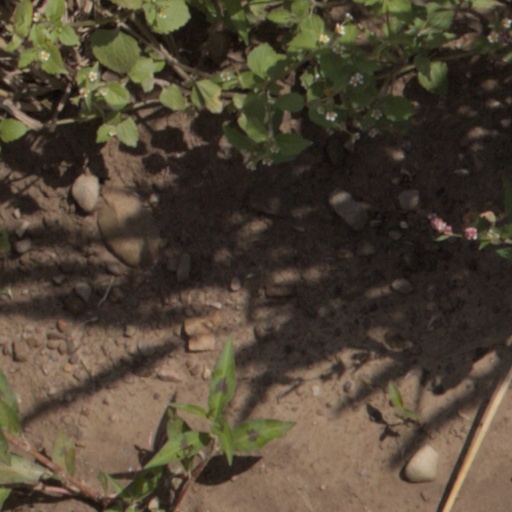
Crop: wheat